Frankston, Victoria

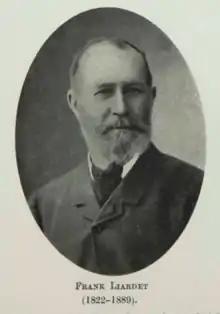
Frank Liardet, an early settler that Frankston is possibly named after.

The toponymic origins of Frankston are subject to conjecture, and of which there are four popular theories. One of the earliest of these theories (published in the "Victorian Historical Magazine" in March 1916) is that it was named after one of its early European settlers, Frank Liardet, who also became one of its first official land owners. The Liardets were prominent pioneers of early Melbourne and arrived aboard the "William Metcalfe" from England in 1839. Liardet's father, Wilbraham, founded what is now the Melbourne inner suburb of Port Melbourne and the family established and managed hotels around Melbourne as well as the first mail service of the early township.